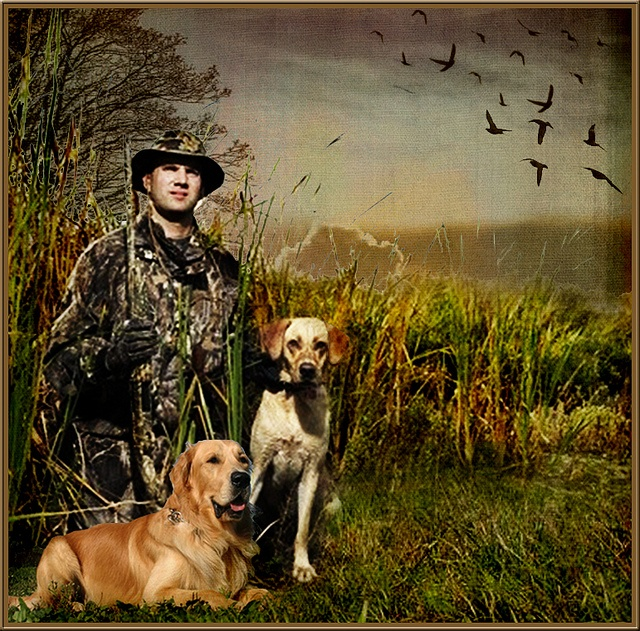
Two dogs are posing with a man in uniform.
A man in camouflage gear and rifle with two dogs.
There is a man posing with two hunting dogs
A man standing next to two dogs on top of grass.
A dog is posing with cutouts of a dog and a hunter.